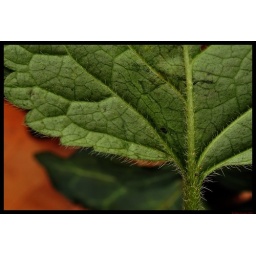
f/14, 1.6 sec, ISO200, 2 cm over forest floor